Third Ward, Houston

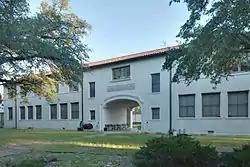
Houston Negro Hospital School of Nursing

From the 1980 U.S. Census to the 1990 Census, many African Americans left traditional African-American neighborhoods such as Third Ward and went into areas in Southwest Houston.